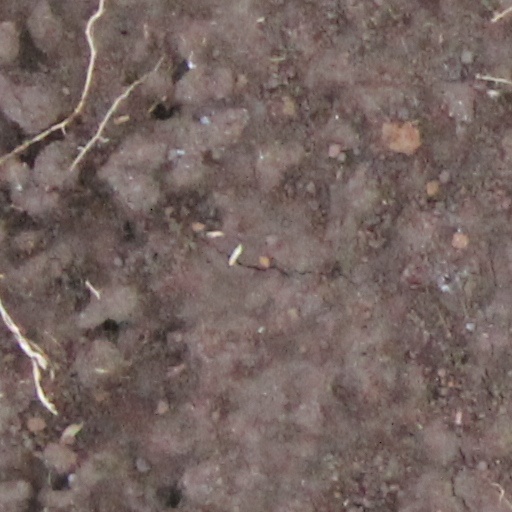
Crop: wheat